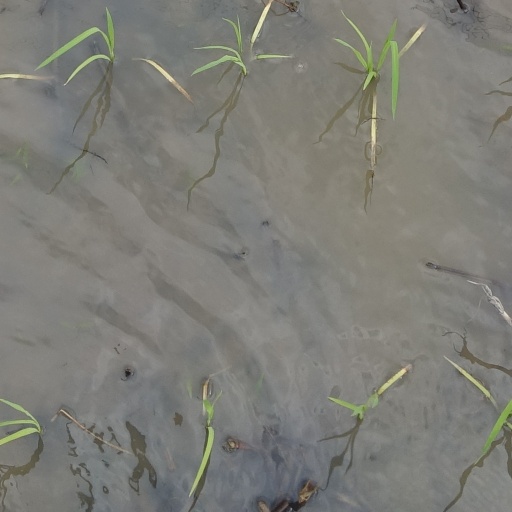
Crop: rice